James Palmer Jr.

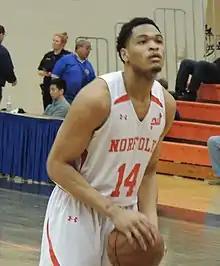
Palmer at the Portsmouth Invitational Tournament in April 2019

James Alfred Palmer Jr. (born July 31, 1996) is an American professional basketball player for Galatasaray of the Basketbol Süper Ligi (BSL). He played college basketball for the Nebraska Cornhuskers.